List of Show Champion Chart winners (2022)

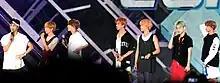
NCT Dream's "(pictured)" win for "Beatbox" had the highest score of 2022, with 9,810 points at the June 8th broadcast.

The "Show Champion" Chart is a record chart on the South Korean MBC M television music program "Show Champion". Every week, the show awards the best-performing single on the chart in the country during its live broadcast.